Brownlee ministry

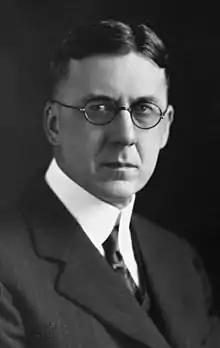
John Edward Brownlee

The Brownlee Ministry was the combined Cabinet (called Executive Council of Alberta), chaired by Premier John Edward Brownlee, and Ministers that governed Alberta from part way through the 5th Alberta Legislature from November 23, 1925, to part way through the 7th Alberta Legislature on July 10, 1934.